The Spirit of Spanish Music

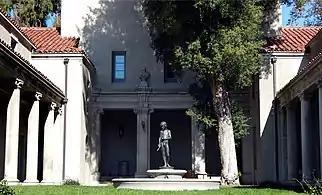
"The Spirit of Spanish Music" in the Lebus Court of the Mabel Shaw Bridges Hall of Music. Pomona College, Claremont, California, US.

placed in the Lebus Court of the Mabel Shaw Bridges Hall of Music at Pomona College, one of a